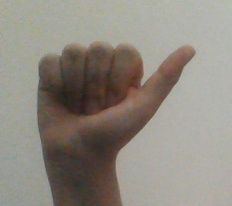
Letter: dhad